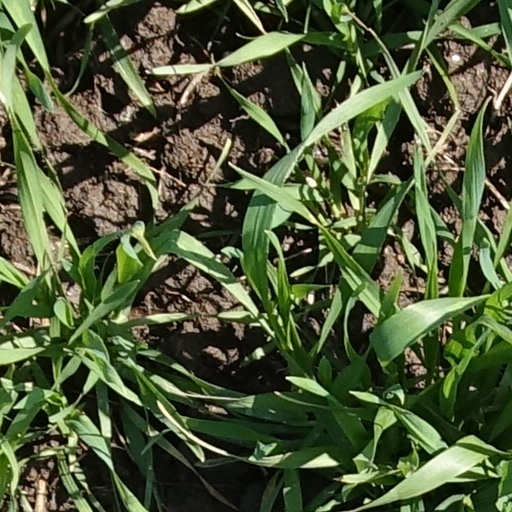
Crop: wheat